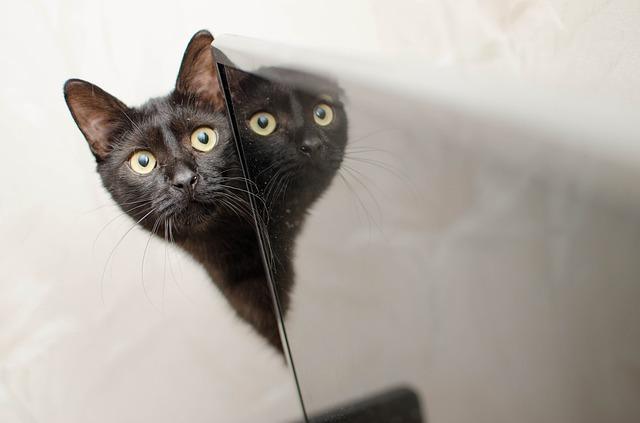
cat